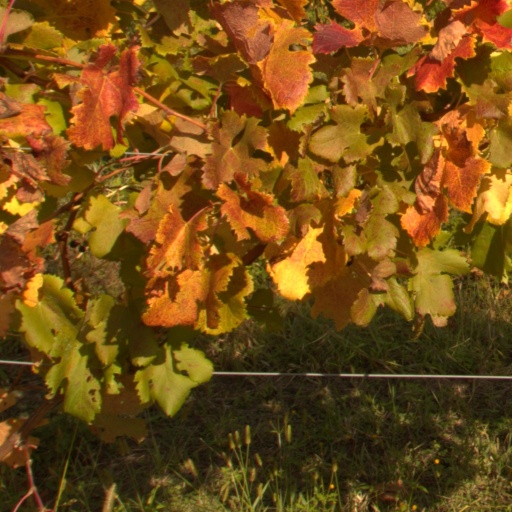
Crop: grape